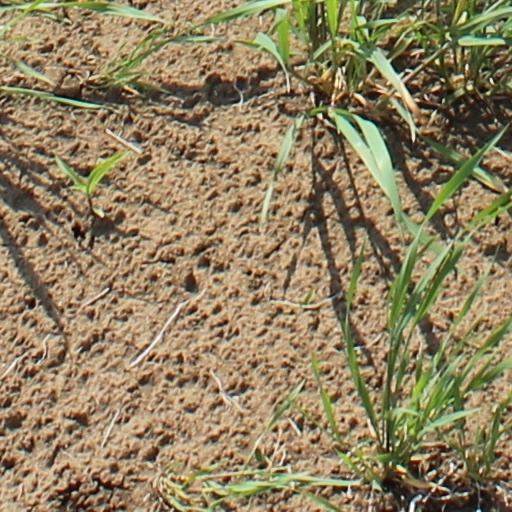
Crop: wheat